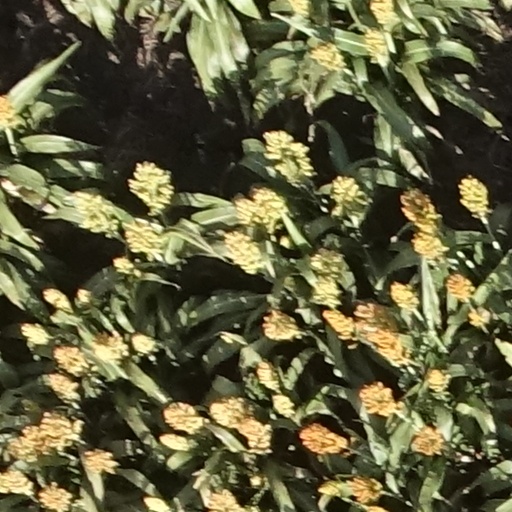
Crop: sorghum